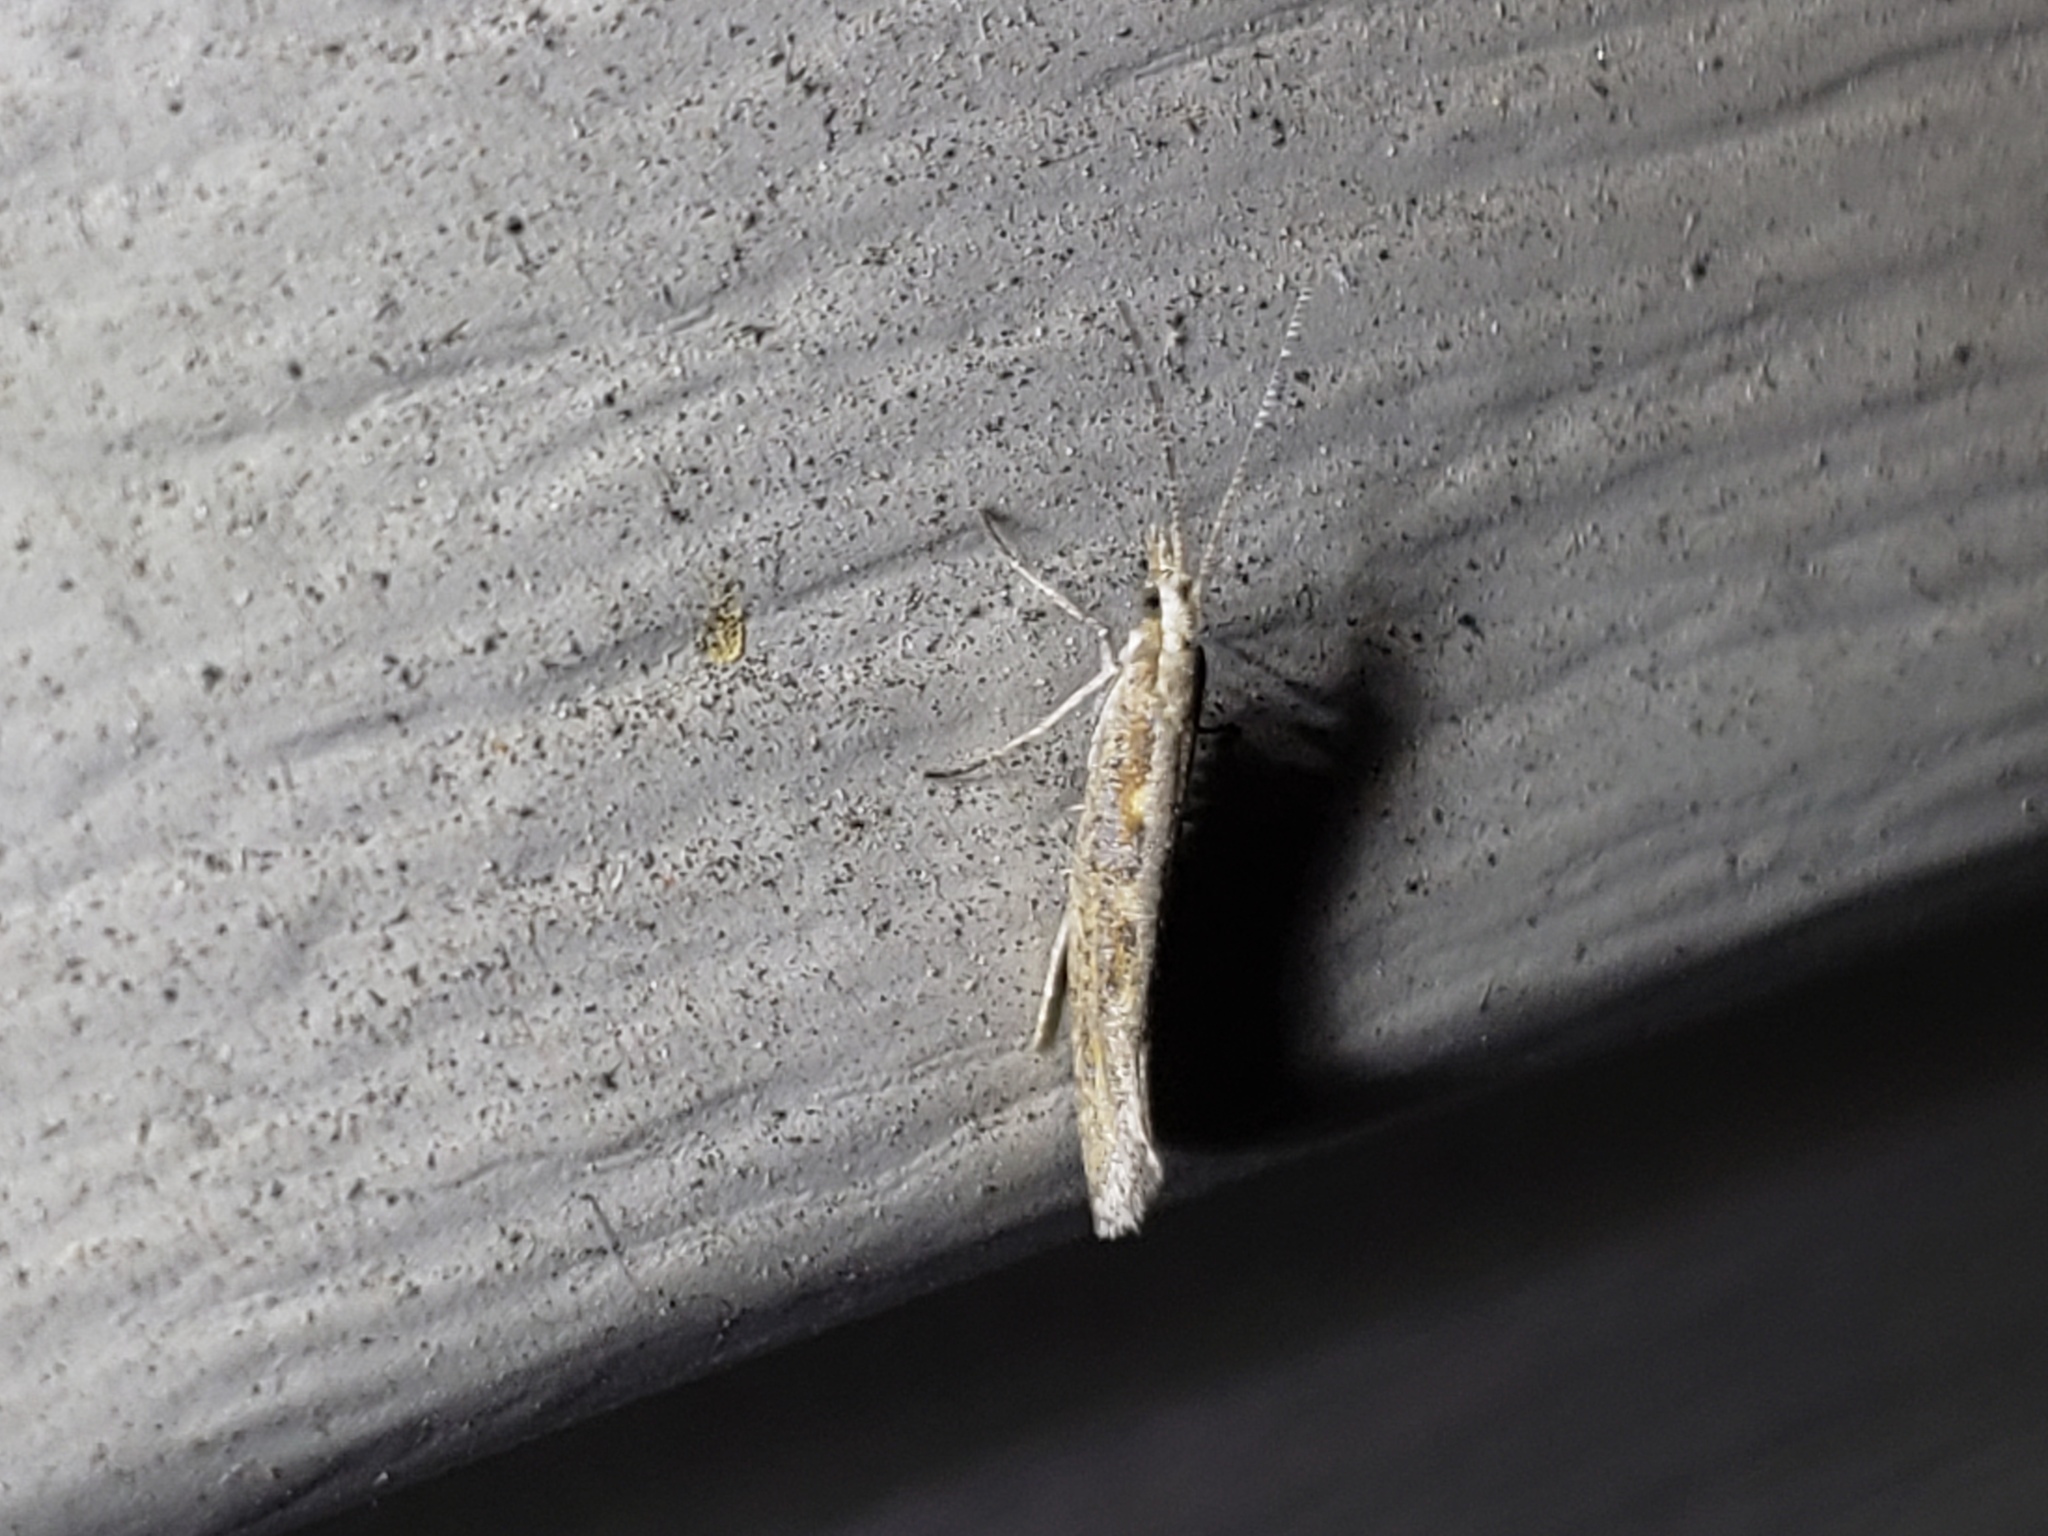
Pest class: diamondback_moth